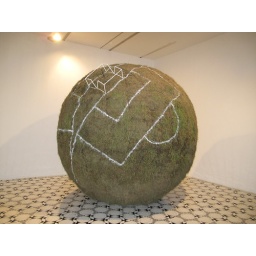
a giant ball covered in a grass in 798